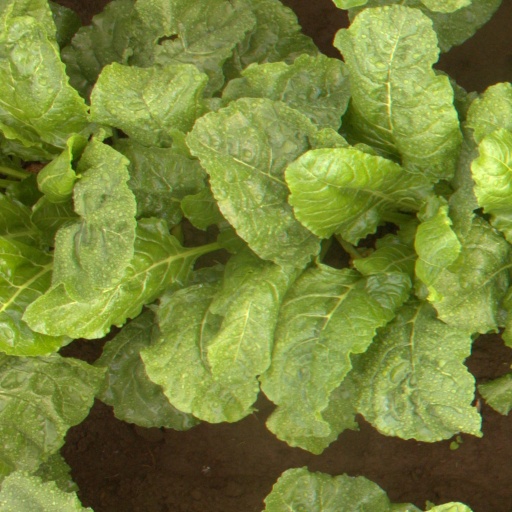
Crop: sugar beet